Sir Richard Griffith, 1st Baronet

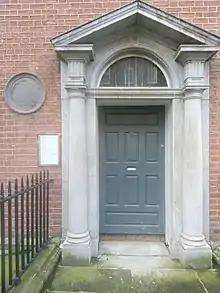
Plaque at Sir Richard's birthplace, calling him the "Father of Irish Geology."

Griffith was born in Hume Street, Dublin, Ireland on 20 September 1784, the son of Richard Griffith, MP of Millicent House, and Charity Yorke Bramston, daughter of John Bramston of Oundle. His paternal grandmother was the acclaimed actress, essayist and novelist, Elizabeth Griffith.